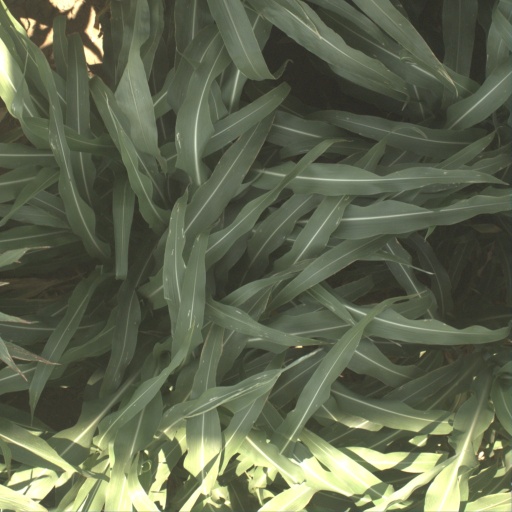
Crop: sorghum